Oxford University Press

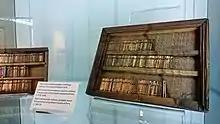
Matrices for casting type collected by Bishop Fell, part of his collection now known as the "Fell Types", shown in the OUP Museum

The University of Oxford began printing around 1480 and became a major printer of Bibles, prayer books, and scholarly works. Oxford's chancellor Archbishop William Laud consolidated the legal status of the university's printing in the 1630s and petitioned Charles I for rights that would enable Oxford to compete with the Stationers' Company and the King's Printer. He obtained a succession of royal grants, and Oxford's "Great Charter" in 1636 gave the university the right to print "all manner of books". Laud also obtained the "privilege" from the Crown of printing the King James or Authorized Version of Scripture at Oxford. This privilege created substantial returns over the next 250 years.